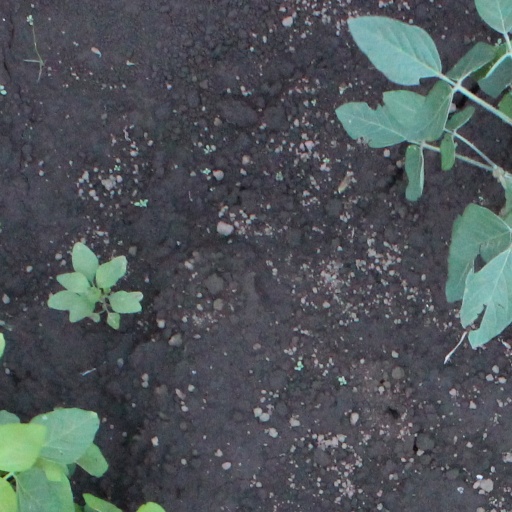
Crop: soybean